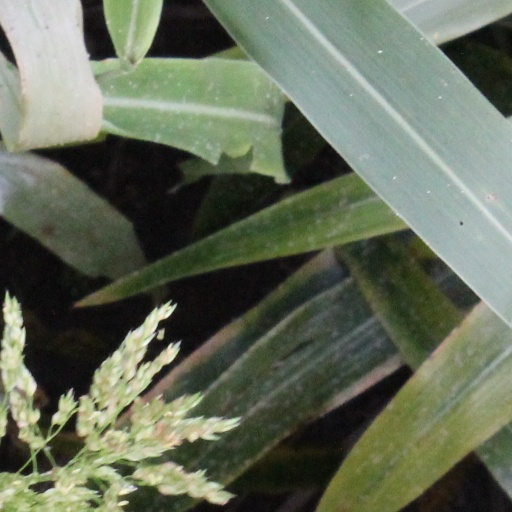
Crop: sorghum